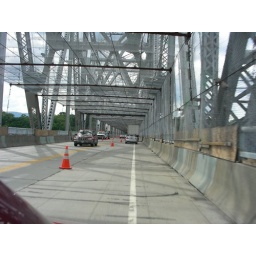
shot while going over 50 mph over rip van winkle bridge